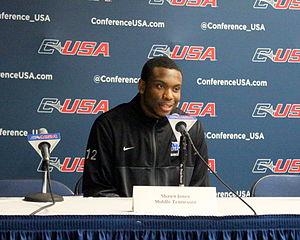
Shawn Jones, né le 25 mars 1992 à Miami en Floride, est un joueur américain de basket-ball.